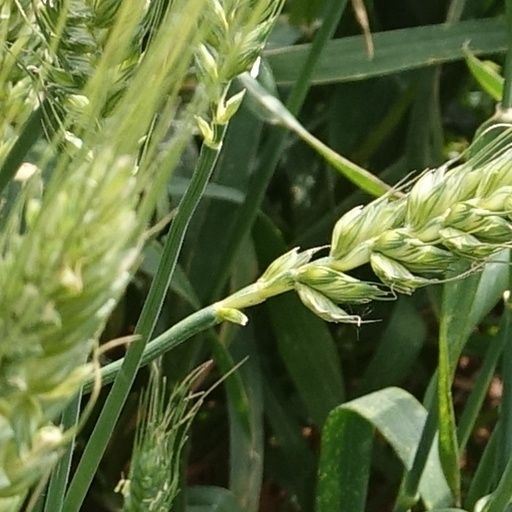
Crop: wheat